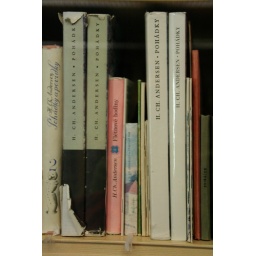
..I have found even a czech book which I have in my shelf since my first years...